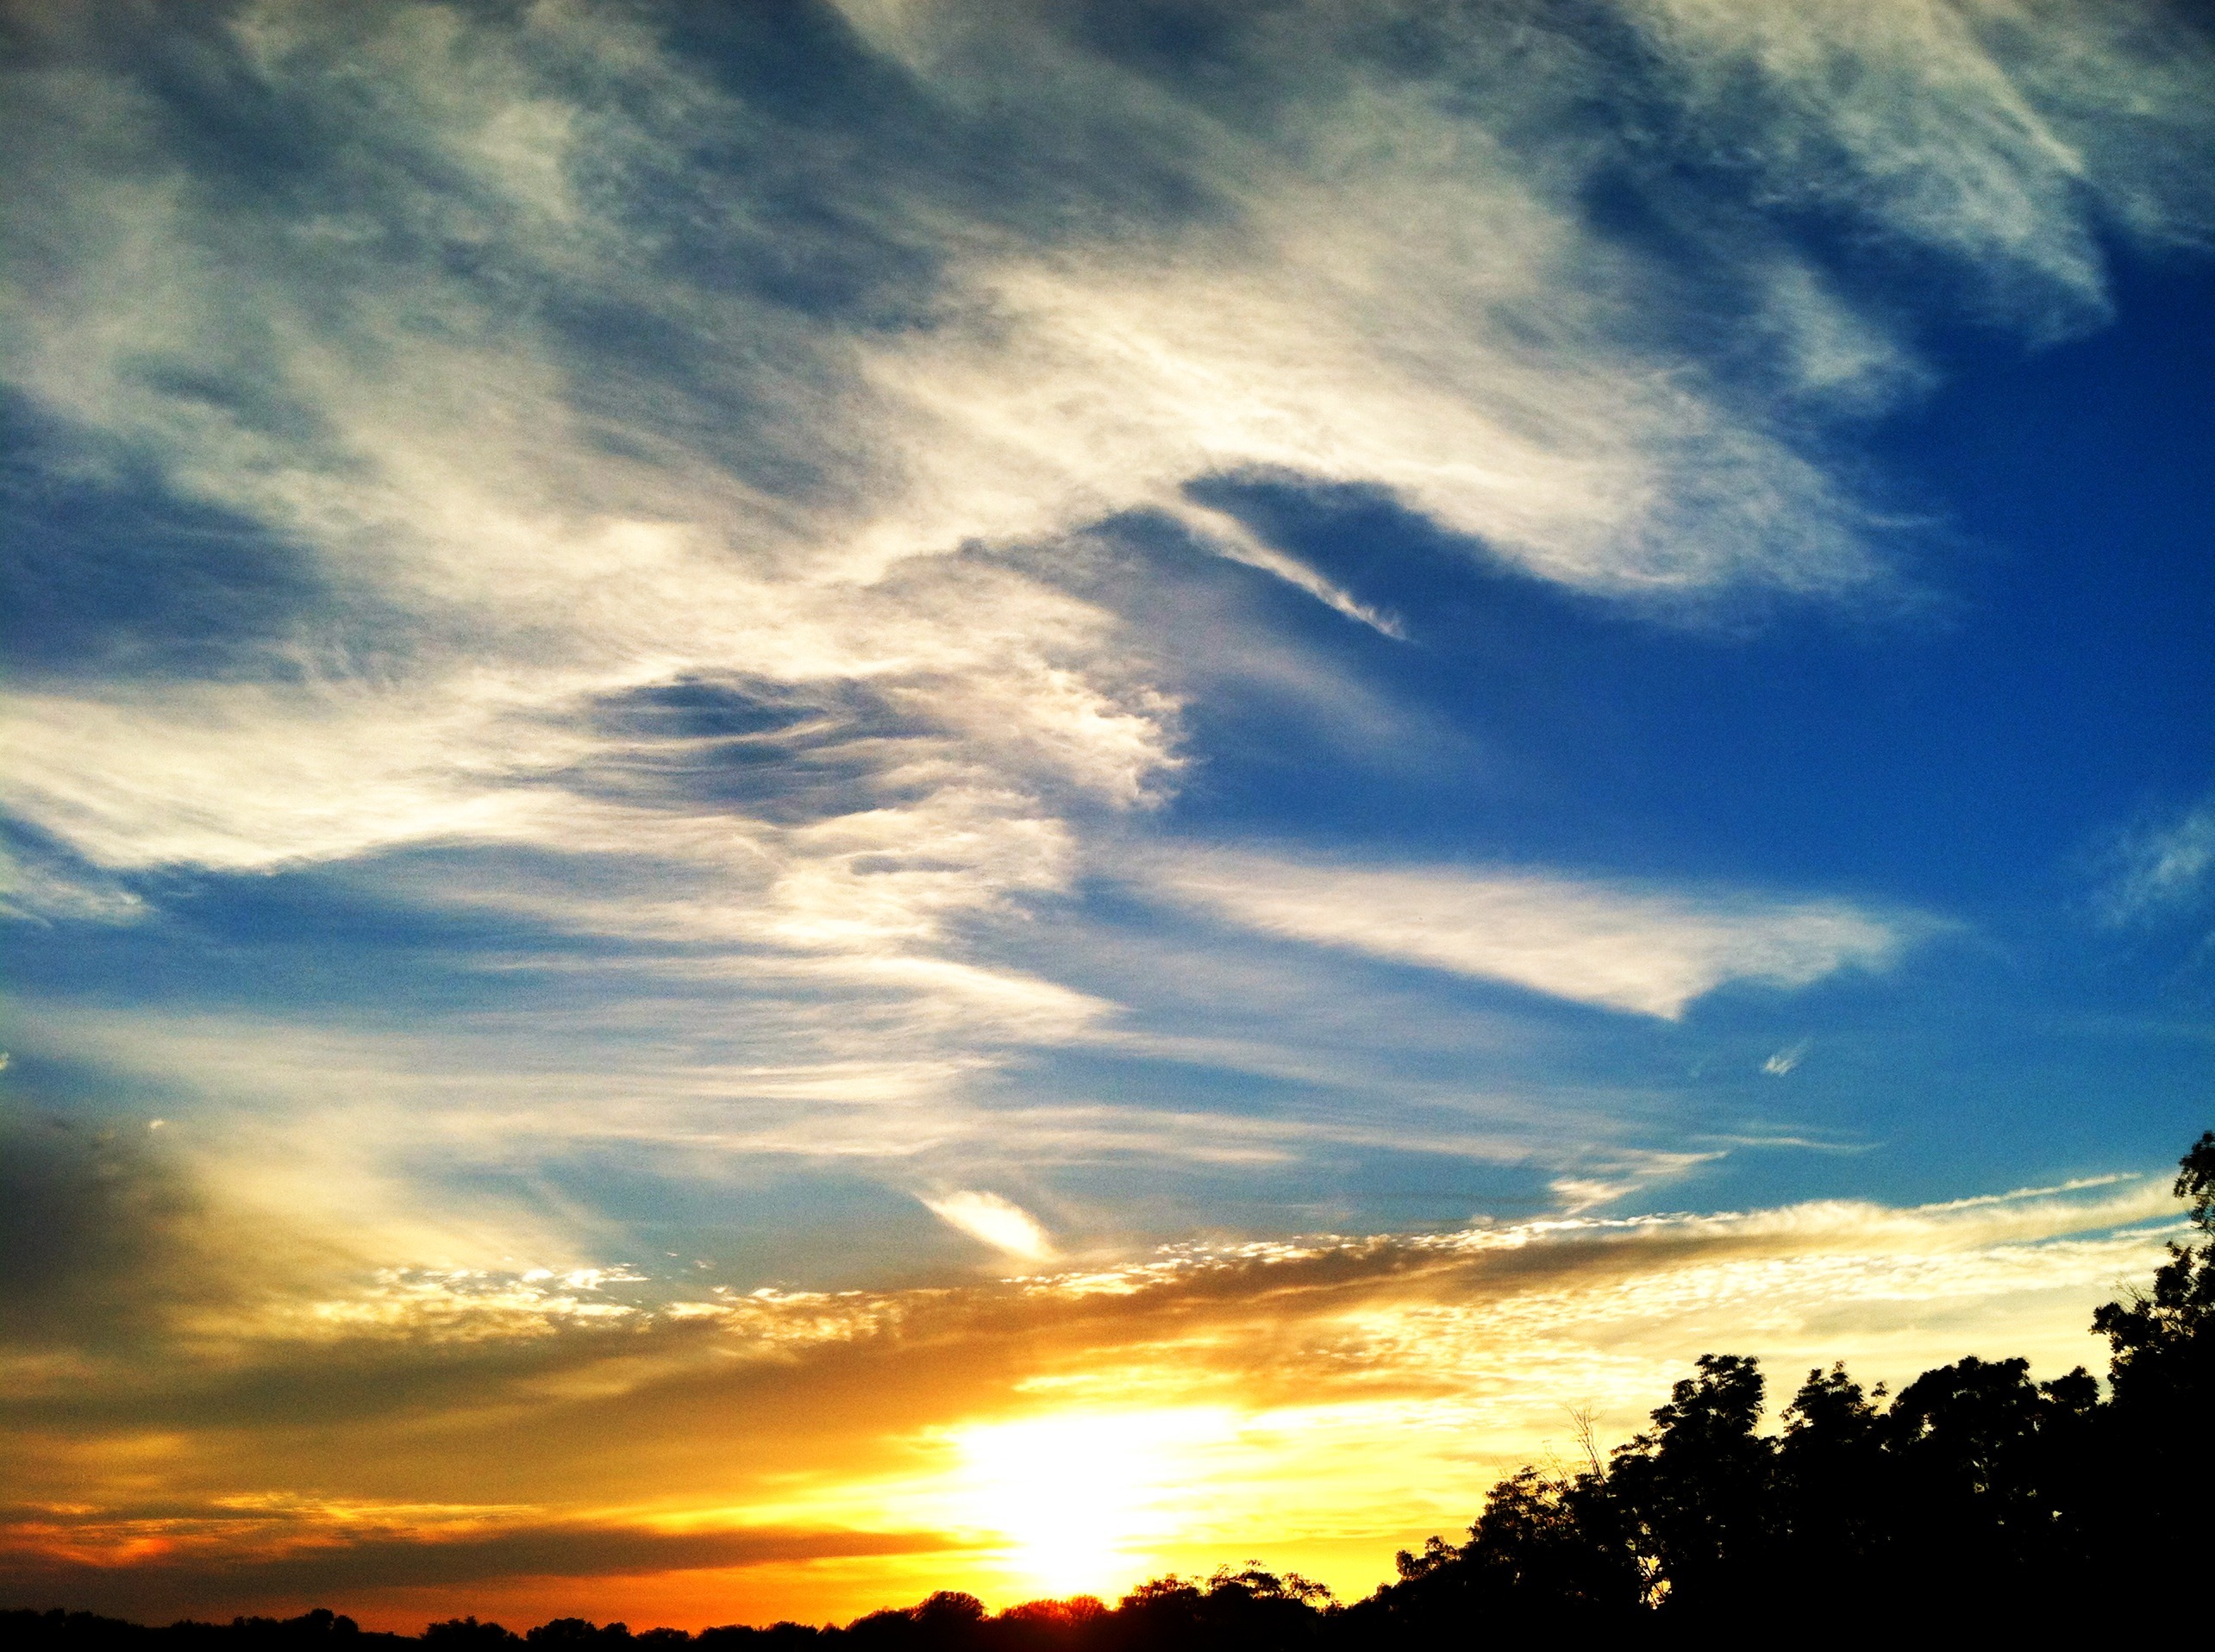
landscape, tree, horizon, cloud, sky, sun, sunrise, sunset, field, sunlight, morning, dawn, atmosphere, country, dusk, evening, rural, cumulus, clouds, beauty, afterglow, the sky, meteorological phenomenon, country living, red sky at morning